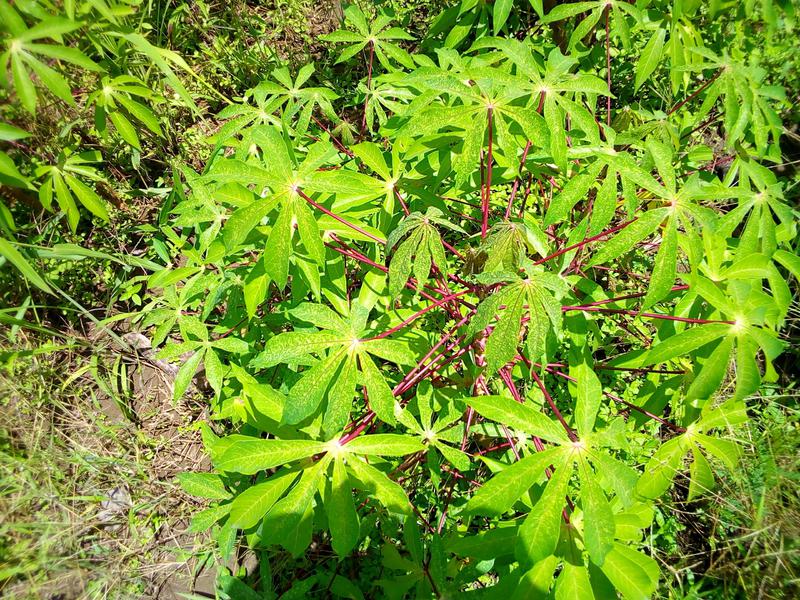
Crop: cassava
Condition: green_mottle